Rudolf Edlinger

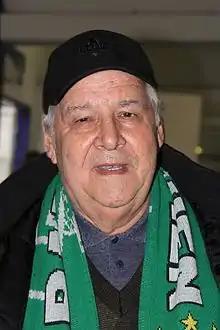
Edlinger in 2010

Rudolf Edlinger (Vienna, 20 February 1940 – 21 August 2021) was a Social Democratic Party of Austria politician who served as Austrian Finance Minister (1997–2000) under Chancellor Viktor Klima. He was the president of the football club SK Rapid Wien between 2001 and 2013.